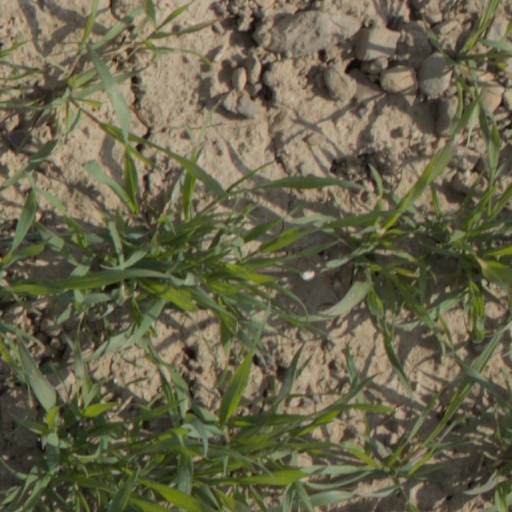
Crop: wheat